Euskotren TD2000 series

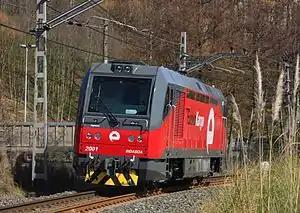
A TD2000 during testing, March 2009

The Euskotren TD2000 series is an electro-diesel locomotive type operated by Euskotren in the Basque Country, Spain.